Leon Jessel

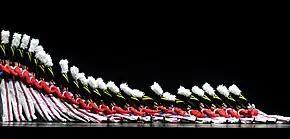
"The Parade of the Wooden Soldiers": The Rockettes in the annual Radio City Christmas Spectacular

One of Jessel's non-operatic pieces still extensively performed and recorded worldwide is the jaunty march (originally for piano) for orchestra or military band entitled "The Parade of the Tin Soldiers" ("Die Parade der Zinnsoldaten").